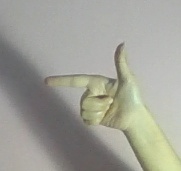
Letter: yaa